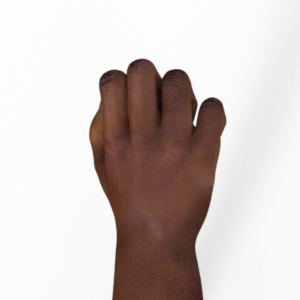
Label: rock